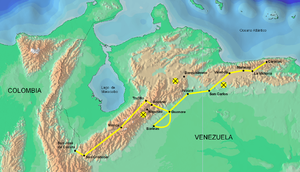
La Campagne Admirable est une campagne militaire dirigée par Simón Bolívar durant la guerre d'indépendance du Venezuela. Campagne victorieuse des indépendantistes contre les royalistes, elle permet la libération du Venezuela occidental, formé par les provinces de Mérida, Barinas, Trujillo et Caracas. Grâce aux succès obtenus au même moment par la Campagne d'Orient de Santiago Mariño, elle conduira à l'instauration de la Deuxième République vénézuélienne.